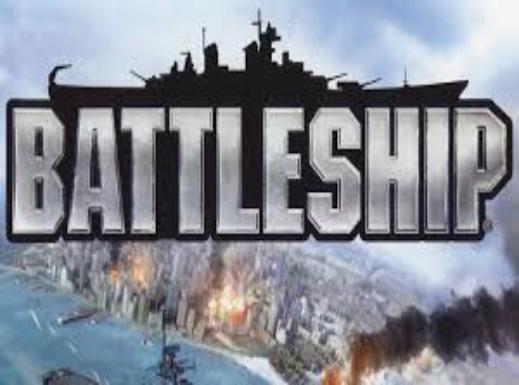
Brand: battleship
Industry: Leisure